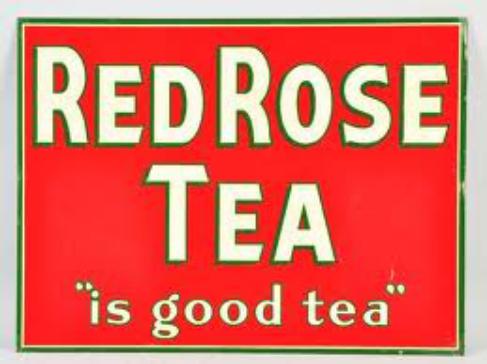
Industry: Food